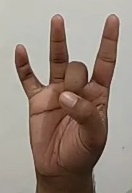
ASL sign: 8